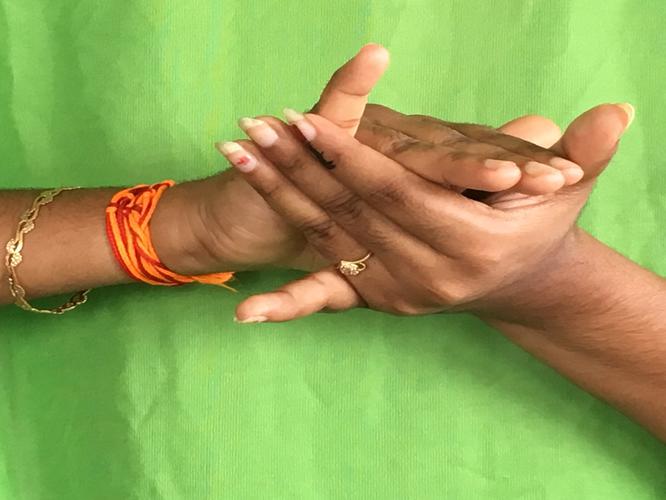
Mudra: Kurma
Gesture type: double_hand